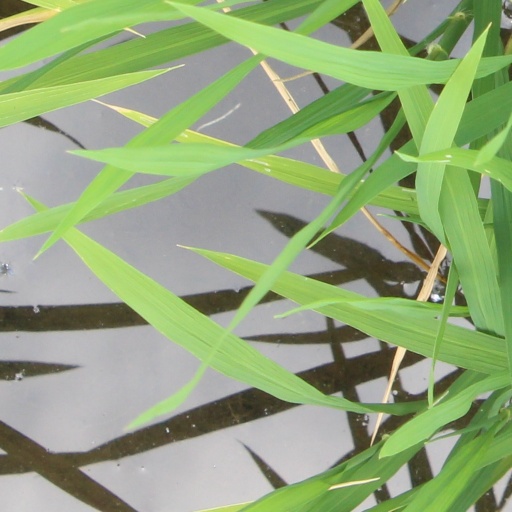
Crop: rice